Humboldt squid

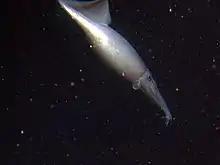
A Humboldt squid photographed at a depth of off California

Humboldt squid are carnivorous marine invertebrates that move in shoals of up to 1,200 individuals. They swim at speeds up to .